Logical Journey of the Zoombinis

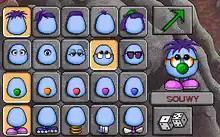
The Zoombini select screen at the start of each adventure.

The Zoombinis are a species of small blue creatures depicted with varying facial features, initially living in prosperous peace on a small island called Zoombini Isle. Later they are tricked and enslaved by their neighbors, the Bloats. The game depicts the Zoombinis' search for a new home, featuring a variety of logical puzzles which the player must solve to get the Zoombinis to their new home. Most of the puzzles involve the physical features of the Zoombinis as part of the solution. For example, in the puzzle 'Allergic Cliffs', the player is given a choice of 2 bridges, each of which will allow Zoombinis to pass only if they have certain combinations of features. In total, there are 625 unique combinations, of which the game allows to make up to two Zoombinis (twins) with each combination, making 1,250 possible Zoombinis in total. Of these, 625 must be saved in order to finish the game.